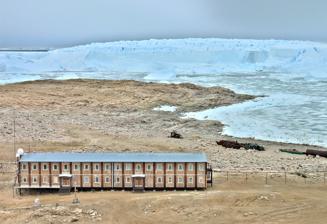
Building: Progress Station
Country: Unknown
Year built: 1988
Antarctic station Progress Station Прогресс Antarctic station Central building of Progress Station in summer 2007 Progress Station Location of Progress Station in Antarctica Coordinates: 69°22′51″S 76°23′25″E / 69.380833°S 76.390278°E / -69.380833; 76.390278 Country Soviet Union Russia Location in Antarctica Larsemann Hills Antarctica Administered by Arctic and Antarctic Research Institute Established 1 April 1988 ( 1988-04-01 ) Elevation 15 m (49 ft) Population (2017) • Summer 50 • Winter 25 UN/LOCODE AQ PRO Type All-year round Period Annual Status Operational Activities List Geology Geodosy Geophysics Glaciology Marine biology Website www.aari.nw.ru Progress ( Russian : Прогресс ) is a Russian (formerly Soviet ) research station in Antarctica .  It is located at the Larsemann Hills antarctic oasis on the shore of Prydz Bay . The station was established by the 33rd Soviet Antarctic Expedition on April 1, 1988, and was moved to another place on February 26, 1989 In 2000, work was temporarily halted but it reopened in 2003. A landing field is located close to the station for air connection with other stations.  From 1998 to 2001 works were performed to transfer transportation operations to Progress from the Mirny Station and make it the main support base for Vostok station . In 2004, work began on a year-round facility at the station.  On October 4, 2008, a fire broke out at the construction site resulting in the death of a construction worker and two serious injuries.  The fire resulted in the complete loss of the new structure, as well as damage to the station's communications and scientific equipment. In 2013, the construction of a new wintering complex was completed. It is a residential unit with a sauna and gym, rooms for meteorologists and radio operators, a medical care unit which doubles as a regional hospital, and its own galley. In 2022, the wintering complex was modernized and enlarged. An additional adjacent airfield, complementing the pre-existing Progress Skiway and called Zenit after the St. Petersburg football club, was built from scratch and features a runway of 3,000 meters length and 100 meters width, which is also able to accommodate larger planes such as the Ilyushin IL-76. Climate Climate data for Progress Station Month Jan Feb Mar Apr May Jun Jul Aug Sep Oct Nov Dec Year Mean daily maximum °C (°F) 3.3 (37.9) 0.0 (32.0) −6.1 (21.0) −9.5 (14.9) −11.9 (10.6) −10.6 (12.9) −12.9 (8.8) −12.5 (9.5) −10.6 (12.9) −7.9 (17.8) −1.9 (28.6) 2.8 (37.0) −6.5 (20.3) Daily mean °C (°F) 0.6 (33.1) −2.6 (27.3) −8.2 (17.2) −12.0 (10.4) −14.7 (5.5) −13.8 (7.2) −16.0 (3.2) −15.9 (3.4) −14.2 (6.4) −11.5 (11.3) −5.0 (23.0) 0.3 (32.5) −9.4 (15.0) Mean daily minimum °C (°F) −1.6 (29.1) −4.6 (23.7) −10.0 (14.0) −14.6 (5.7) −17.5 (0.5) −16.1 (3.0) −19.1 (−2.4) −18.1 (−0.6) −16.1 (3.0) −14.1 (6.6) −7.7 (18.1) −2.1 (28.2) −11.8 (10.7) Average precipitation mm (inches) 5.2 (0.20) 11.2 (0.44) 16.9 (0.67) 9.9 (0.39) 16.8 (0.66) 18.7 (0.74) 11.8 (0.46) 11.5 (0.45) 15.8 (0.62) 14.0 (0.55) 6.8 (0.27) 10.3 (0.41) 148.9 (5.86) Average relative humidity (%) 60.9 59.5 62.2 59.5 59.0 58.8 58.1 58.1 59.9 58.9 58.9 60.4 59.5 Mean monthly sunshine hours 347.3 180.1 118.4 77.6 14.0 0.0 5.8 66.1 124.0 228.5 332.7 365.8 1,860.3 Source: Arctic and Antarctic Research Institute See also Airport in Larsemann Hills Progress Skiway IATA : none ICAO : none Summary Airport type Private Location Larsemann Hills Elevation AMSL 289 ft / 88 m Coordinates 69°25′51″S 76°19′55″E / 69.430723°S 76.331940°E / -69.430723; 76.331940 Map Progress Skiway Location of airfield in Antarctica Runways Direction Length Surface ft m 3,280 1,000 Ice List of Antarctic research stations List of Antarctic field camps Airports in Antarctica References